Harold Byrd Mountains

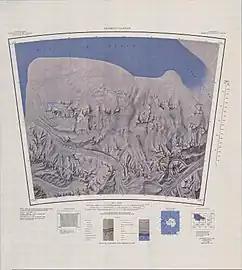
Harold Byrd Mountains in west north of center of map

The Harold Byrd Mountains are in relatively flat country to the northeast of the lower reaches of the Leverett Glacier, and to the south of the Ross Ice Shelf.